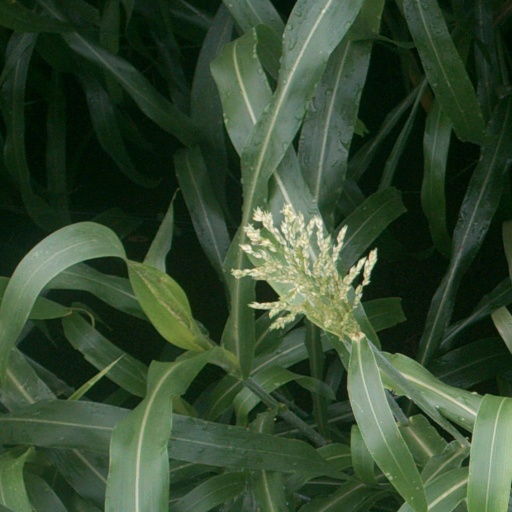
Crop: sorghum